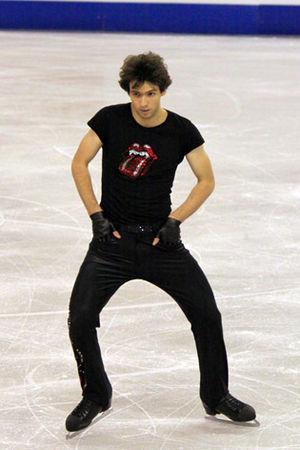
Alban Préaubert est un patineur artistique français. Il est cinq fois médaillé de bronze aux championnats de France.